Garbage (band)

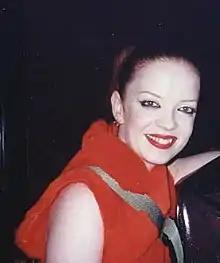
Lead singer Shirley Manson during the Version 2.0 era

Initial sessions with Vig on vocals, along with the members' past work with all-male groups, led to the band's desire for a woman on lead. Vig declared that they wanted to find a female vocalist like "Debbie Harry, Patti Smith, Chrissie Hynde and Siouxsie Sioux—all really strong, unique personalities". Marker and Vig desired someone "who didn't have a high, chirpy, girly quality to her voice" and who could sing in an understated way, in contrast to "these alterna-rock singers [that] have a tendency to scream". Marker was watching "120 Minutes" when he saw the music video for Angelfish's "Suffocate Me", and had been watching "120 Minutes" in order to seek a singer for the newly formed band by himself, Vig and Erikson. He showed the video to Erikson and Vig while their manager Shannon O'Shea tracked down the band's singer, Shirley Manson. When Manson was contacted, she did not know who Vig was and was urged to check the credits on "Nevermind", the Nirvana album which Vig had produced.